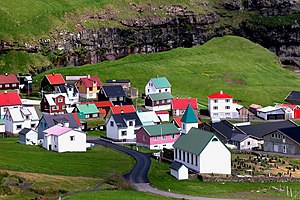
Gjógv
Gjógv
Gjógv er kendt for sine maleriske huse.
Gjógv er en bygd på Færøerne, ved den yderste nordøstkyst af Eysturoy, 67 kilometer fra Tórshavn. Den færøske grammatik bøjer alle bygdenavne. I tilfældet Gjógv hedder det i dativ við/frá Gjógv, i genitiv til Gjáar og gjáarfólk. Antallet af beboere er begrænset – kun 52 mennesker bor nu i Gjógv, men byen er et populært turistmål, både på grund af beliggenheden og byens charme.